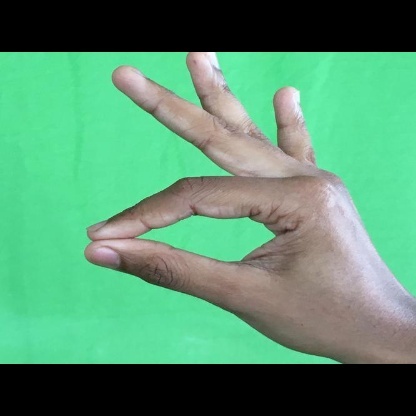
Mudra: Hamsasyam